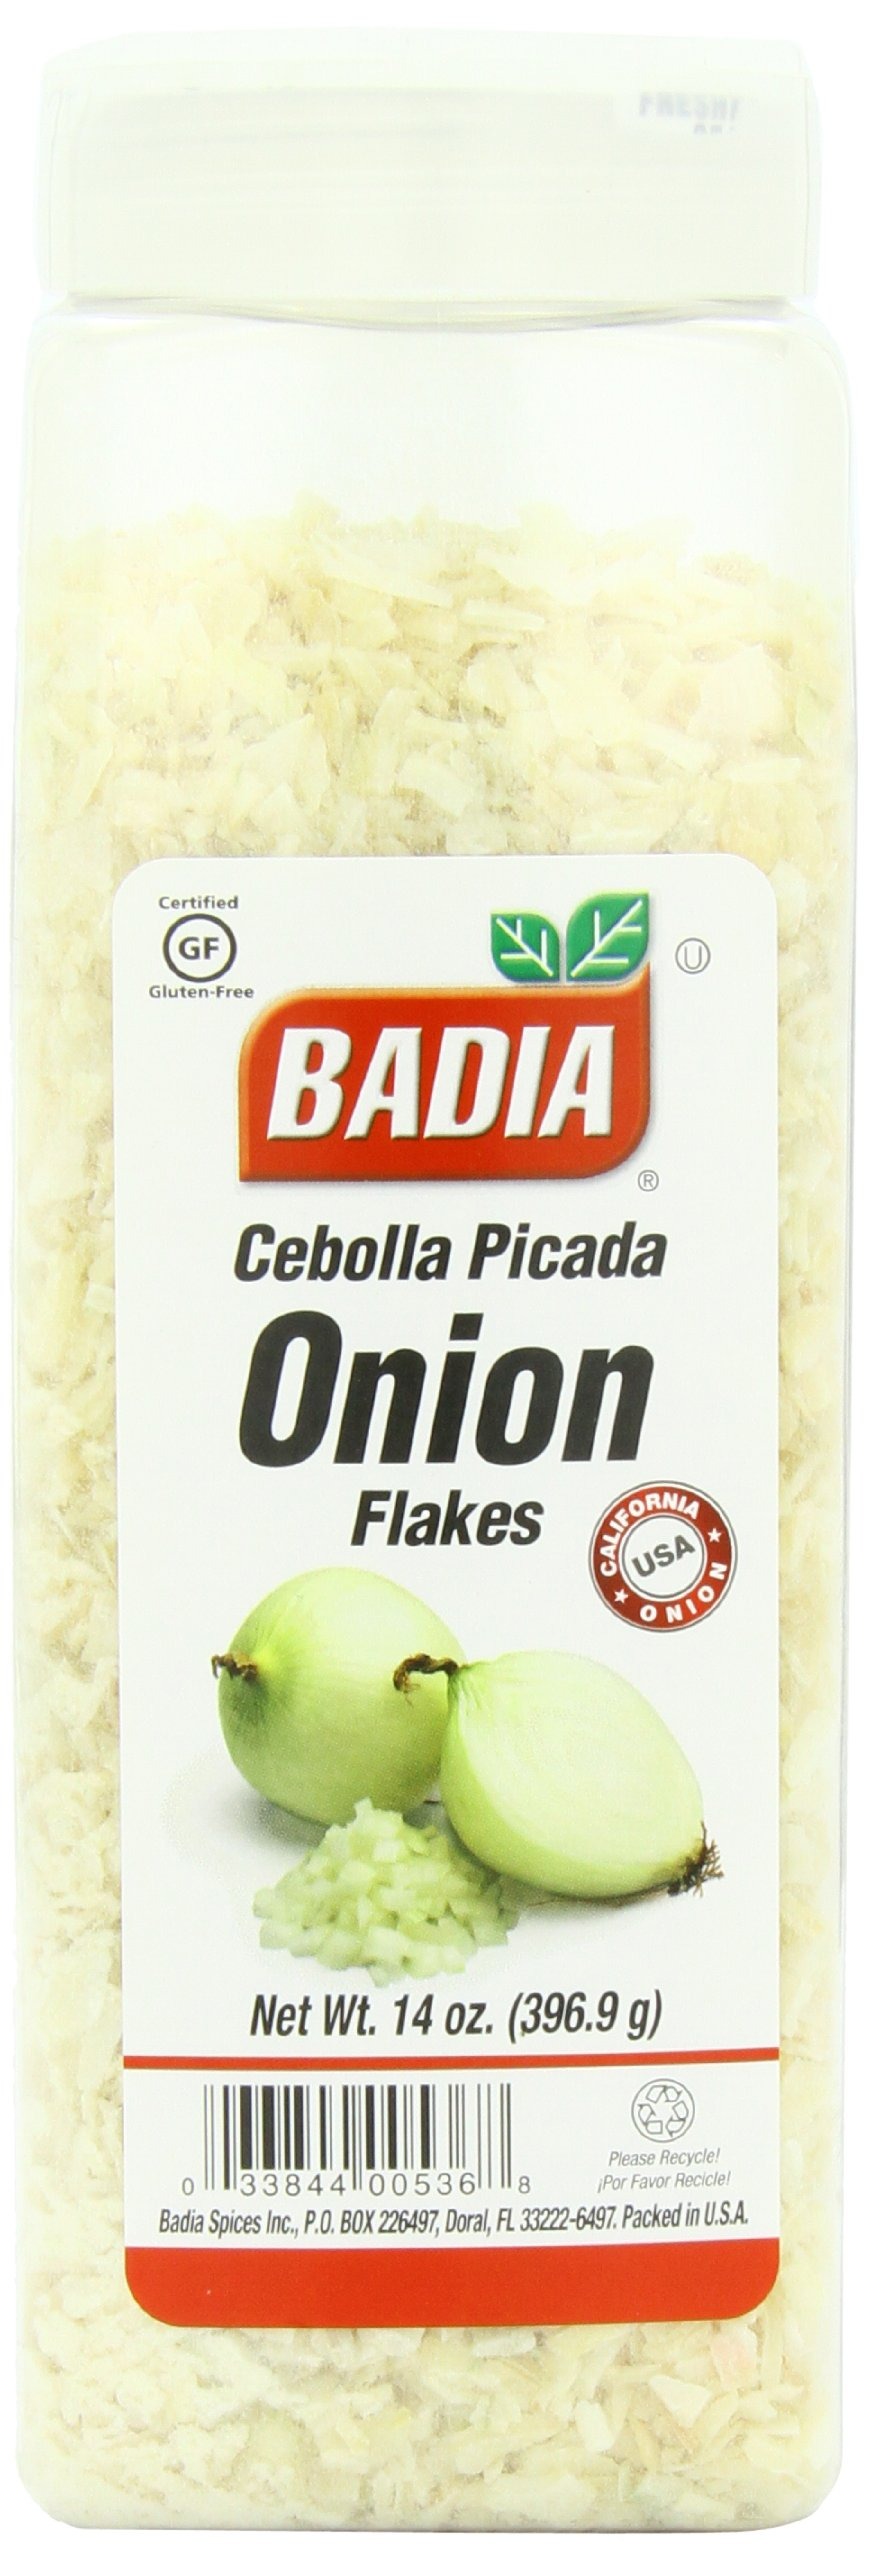
Item Name: Badia Spices inc Chopped Onion, 14-Ounce (Pack of 3)
Value: 42.0
Unit: ounce

Price: 32.99